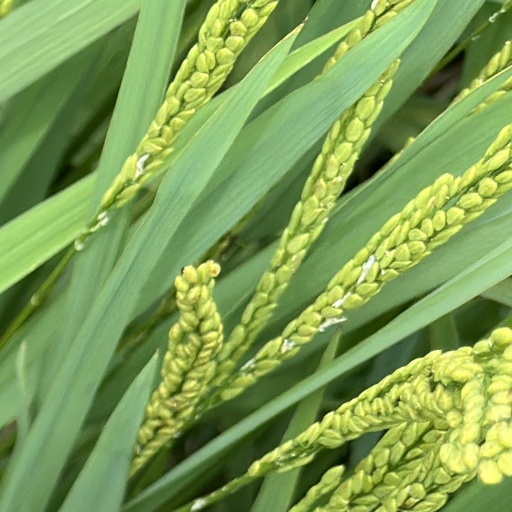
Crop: rice